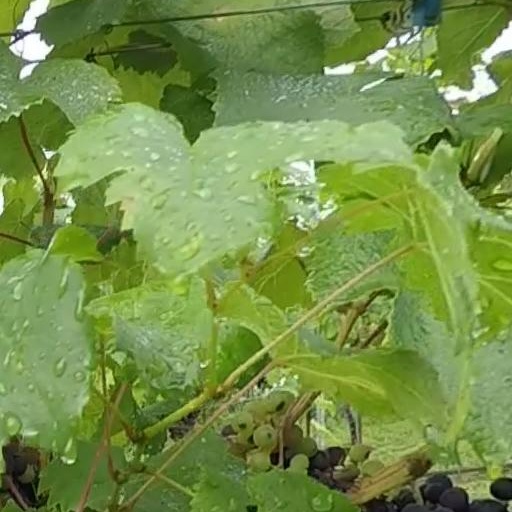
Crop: grape